Judith Murray (artist)

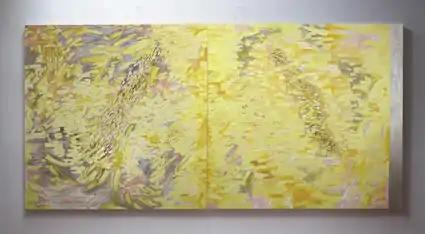
Judith Murray, "Once in the Morning", oil on linen, 72" x 151", 2014.

Murray has been recognized with a Guggenheim Fellowship and awards from the American Academy of Arts and Letters and National Endowment for the Arts. She has exhibited internationally, including solo shows at MoMA PS1, the Clocktower Gallery and Dallas Museum of Fine Arts, and group exhibitions at the Whitney Museum of American Art, Museo di Palazzo Grimani (Venice Biennale), Museo de Arte Moderno (Mexico City), and National Academy Museum. Murray lives and works in New York City and Sugarloaf Key, Florida with her husband, artist Robert Yasuda.